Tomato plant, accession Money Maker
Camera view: tilt-top (135 deg); turntable rotation: 120 degrees
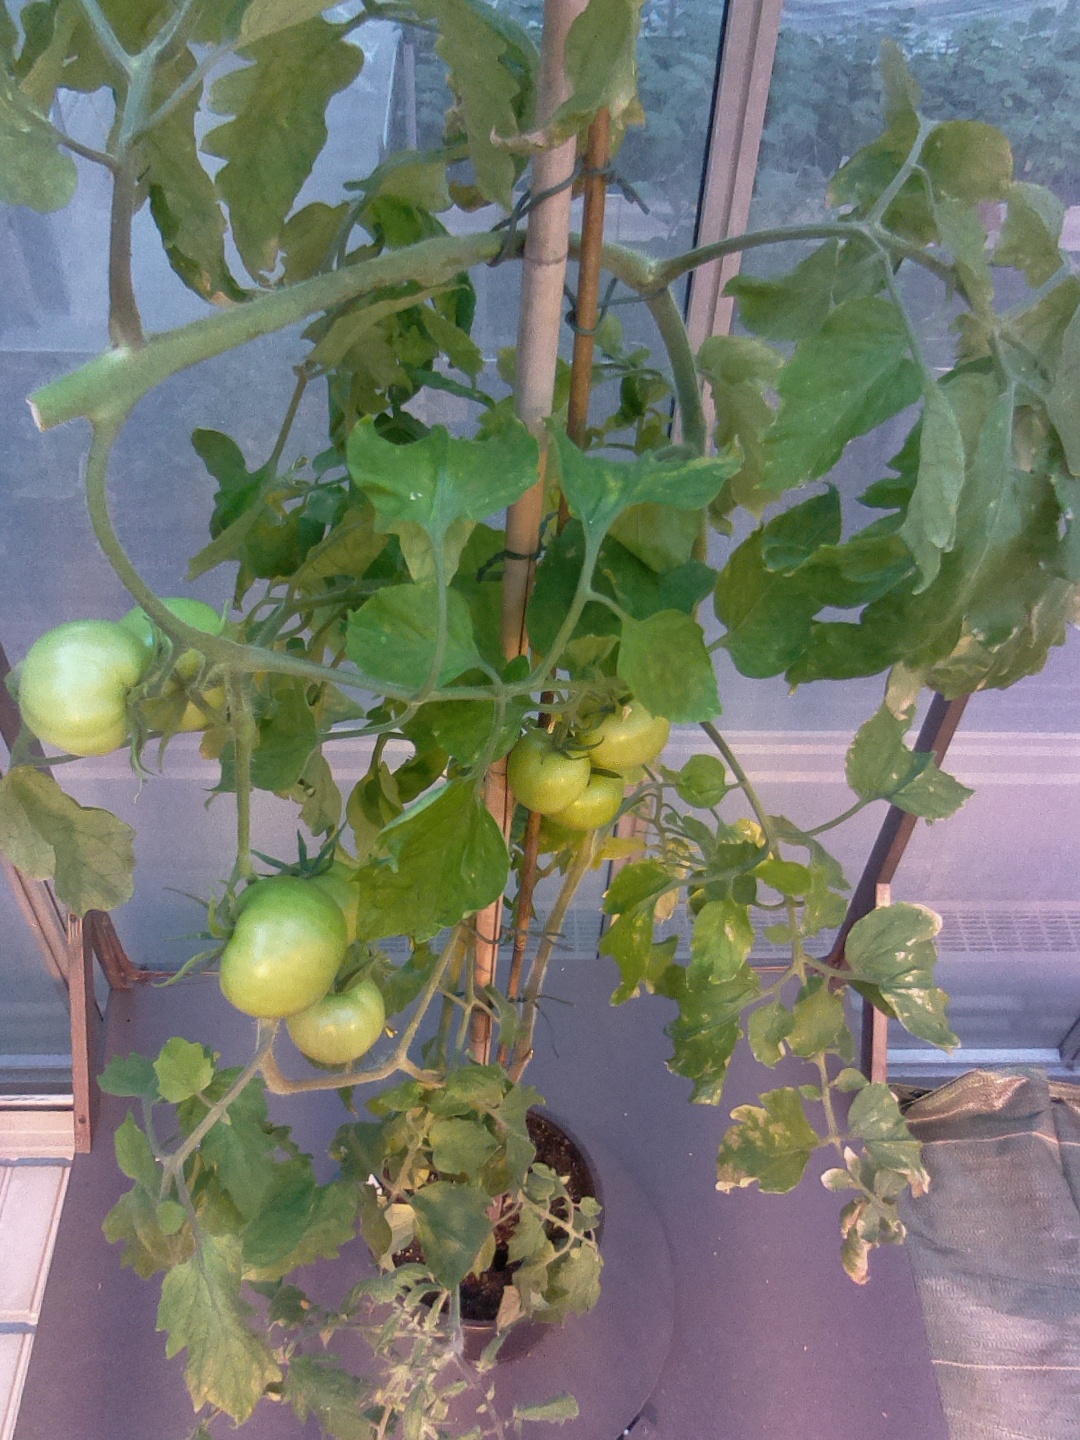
BBCH growth stage 78: 80% -90% of final fruit size